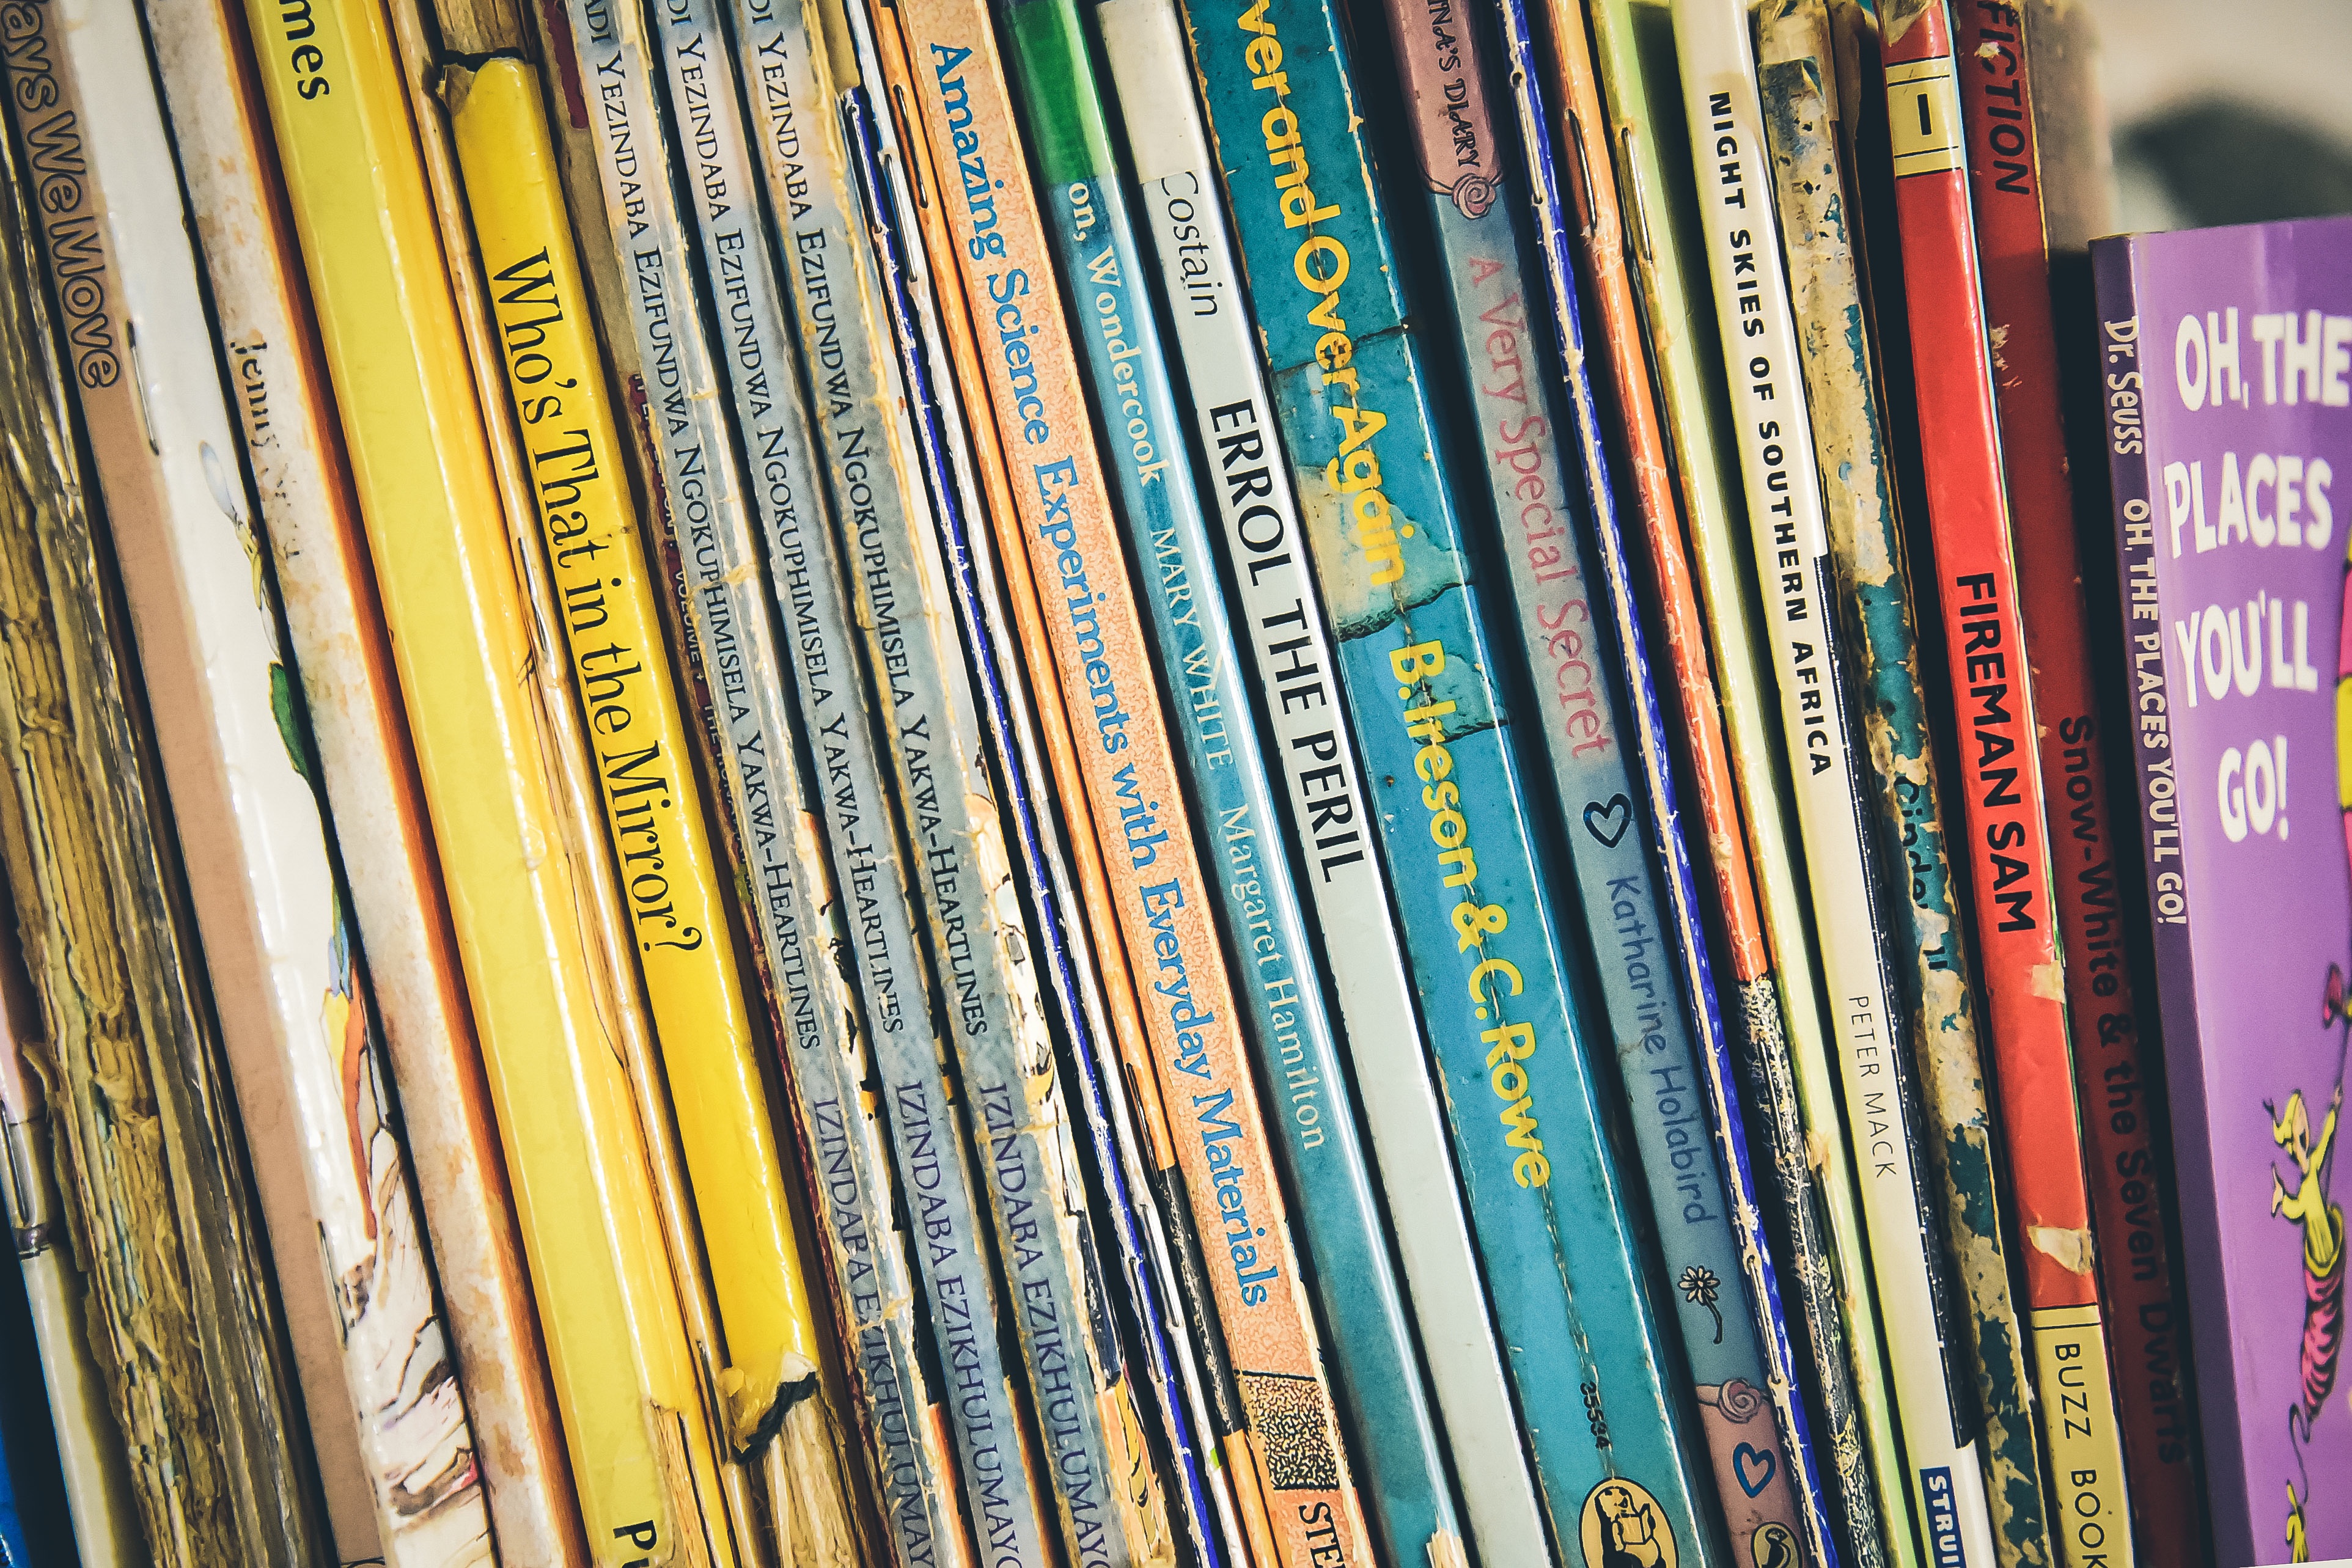
book, color, child, old book, kids books, story